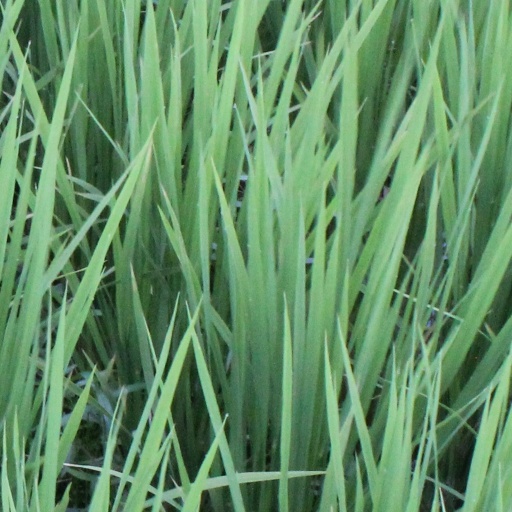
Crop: rice